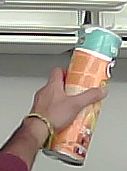
Product: pringles_paprika